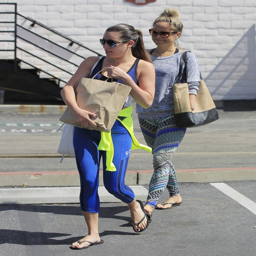
pop artist in fiber - leaving a gym